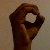
The image shows a hand gesture representing the letter 'O' in Indian Sign Language.